Boston Strangler (film)

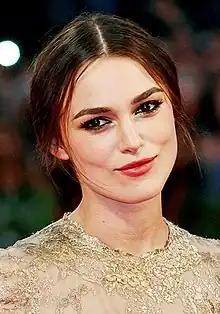
Keira Knightley portrays Loretta McLaughlin

"Boston Strangler" is a co-production between Scott Free Productions, LuckyChap Entertainment, and 20th Century Studios. It was written and directed by Matt Ruskin, and produced by Ridley Scott, Kevin J. Walsh, Michael Pruss, Tom Ackerley, and Josey McNamara. On October 4, 2021, Keira Knightley joined the cast. In November 2021, Carrie Coon, Alessandro Nivola, Chris Cooper, and David Dastmalchian were added to the cast. Robert John Burke and Morgan Spector were confirmed to star in early 2022.